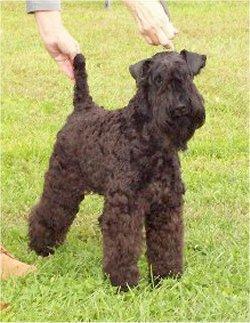
Kerry_blue_terrier